Elmer L. Andersen

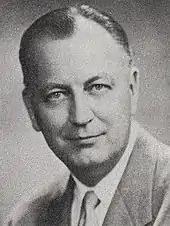
Andersen in 1957

A progressive Republican, Andersen served in the Minnesota legislature from 1949 to 1958. Among the many causes he championed were educational programs for exceptional children, recognition of alcoholism as a health problem, the Metropolitan Planning Commission in the Twin Cities, and the Fair Employment Practices Act (Minnesota was the fifth state to pass legislation on this issue). After the anti-discrimination bill passed, Andersen was greeted by an African-American, who told him that for the first time he felt like a "real man". Andersen described this moment as one of his most touching memories.